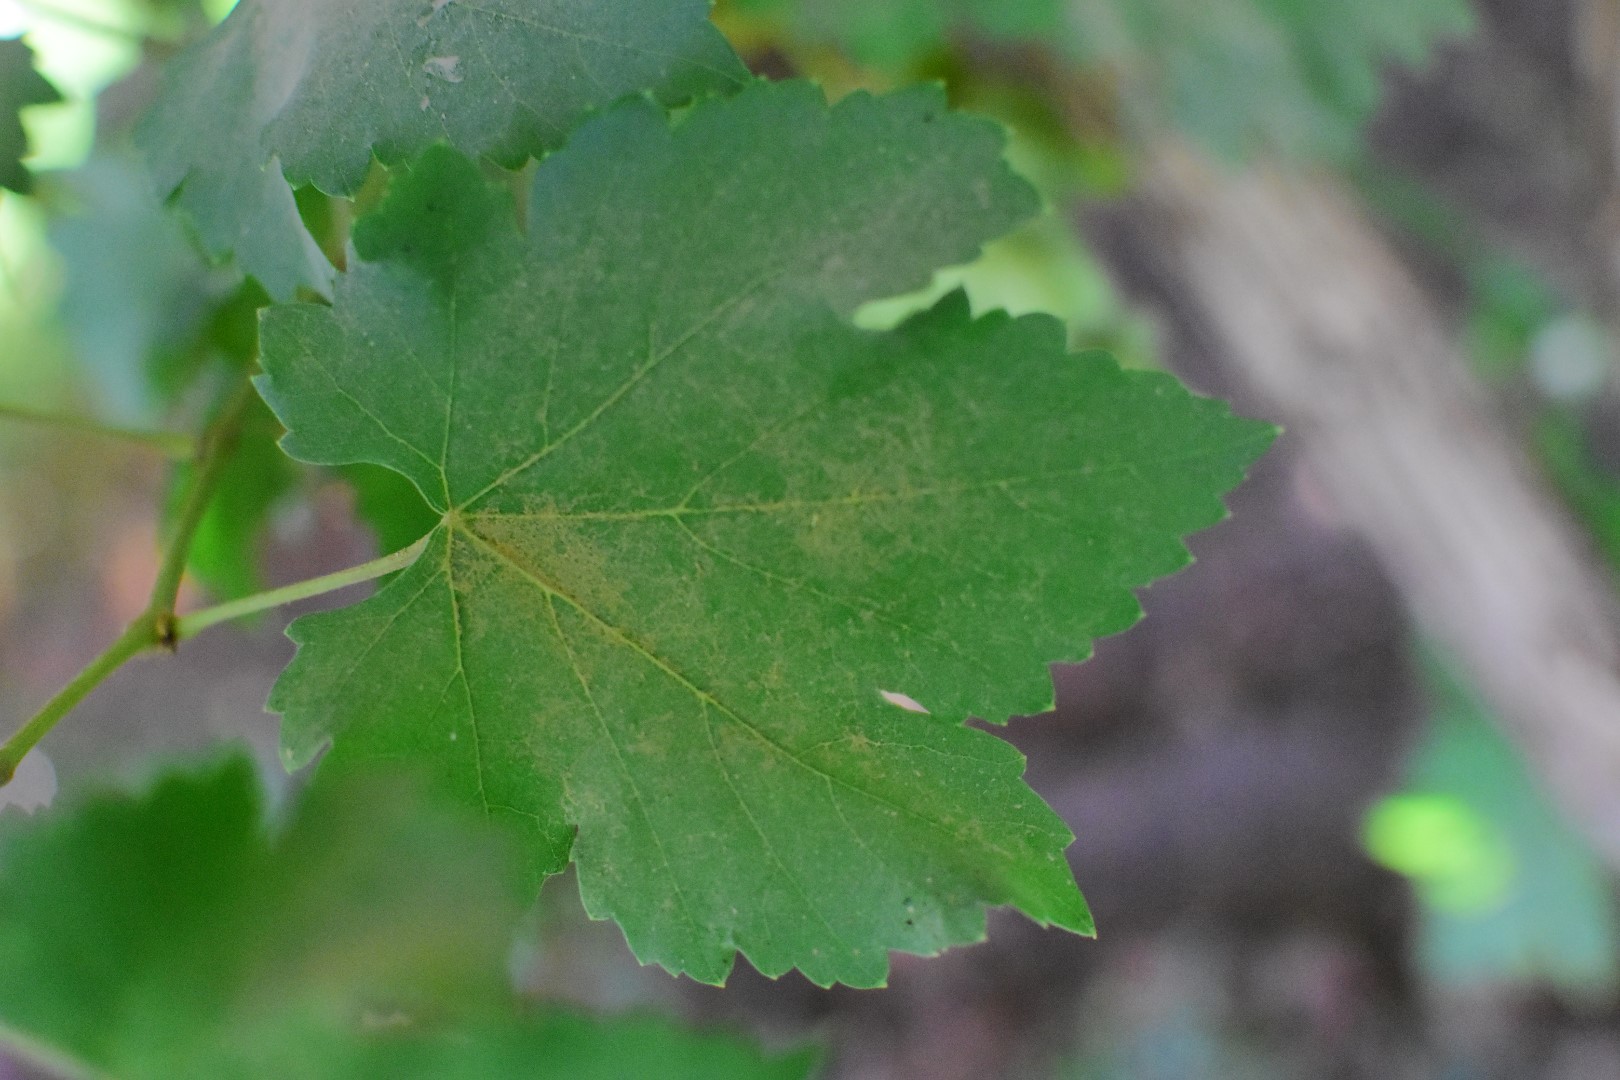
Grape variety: Deas Al-Annz